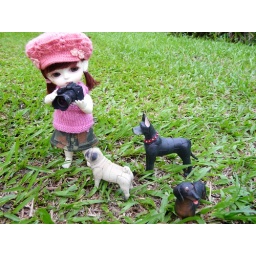
outfit : pink knitted top and camouflage skirt by FakeBlondie, coral knitted hat by Queeny Ru, camera and doggies - model's own